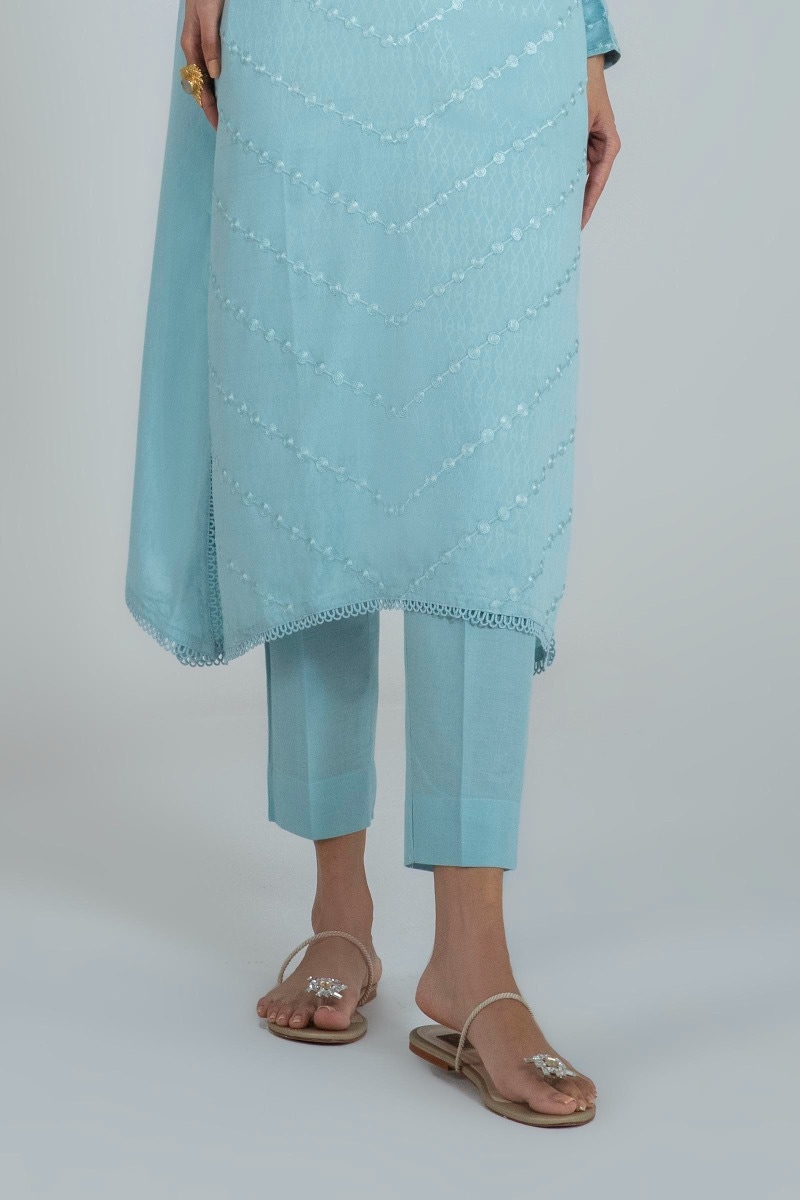
blue kashmir embroidered pants